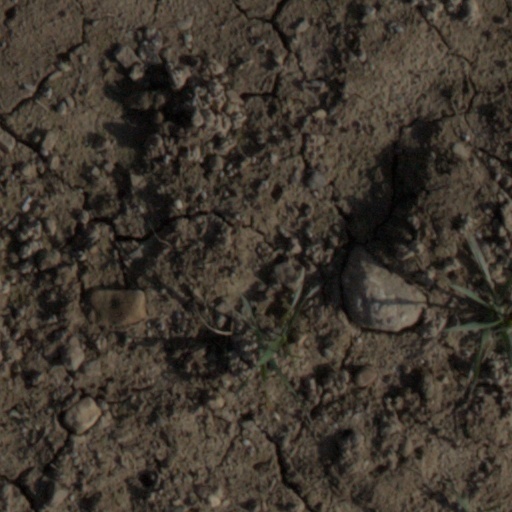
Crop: wheat